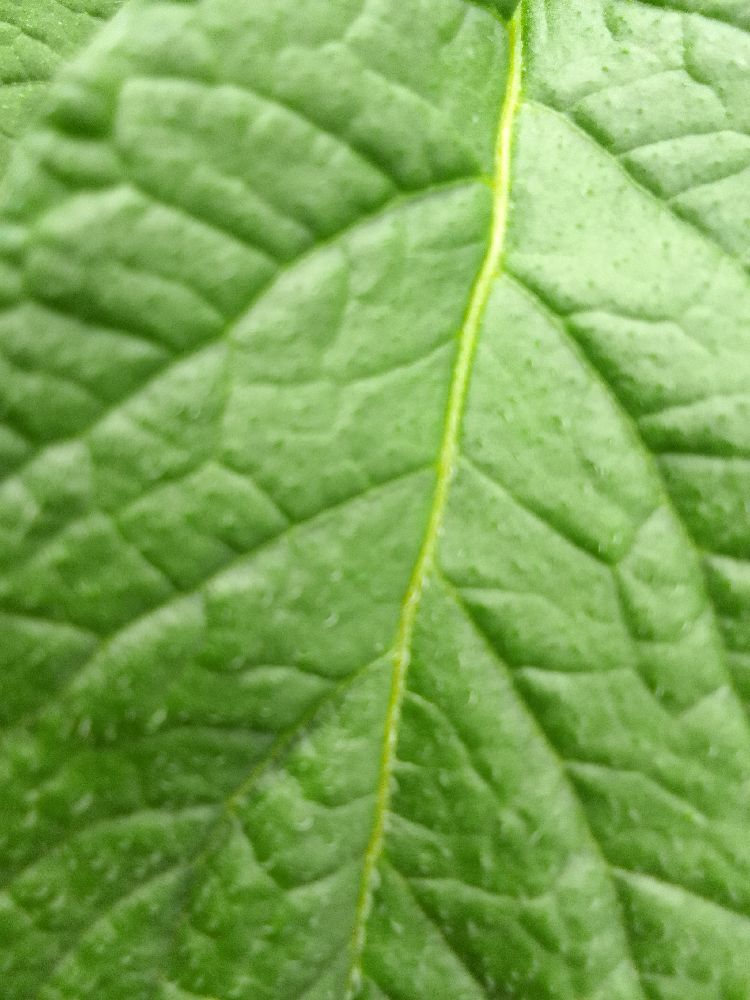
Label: Healthy